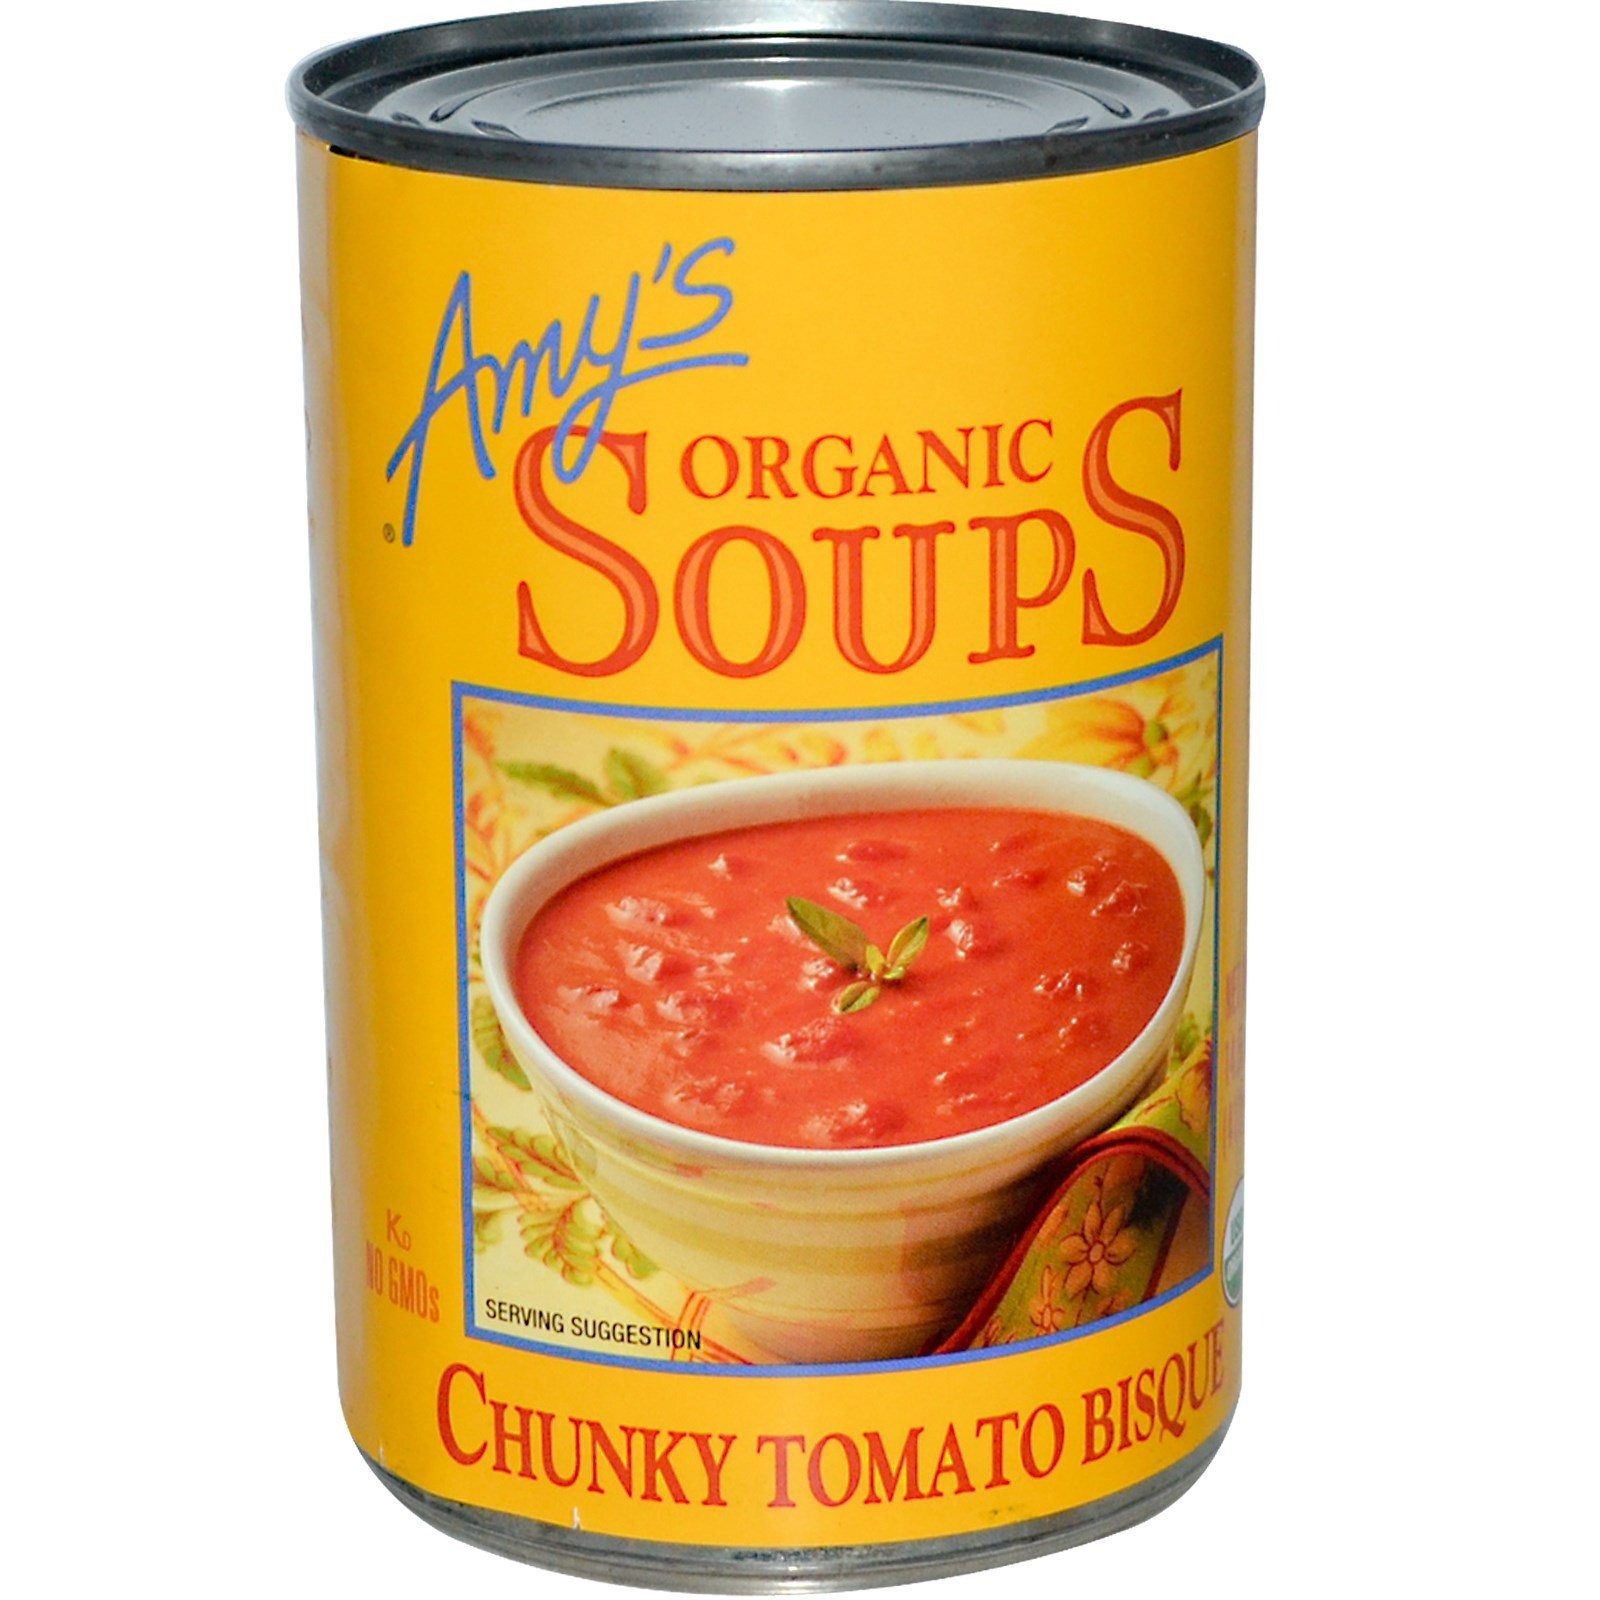
Item Name: Amy's Organic Chunky Tomato Bisque -- 12 fl oz
Bullet Point 1: 12 - 14.5 ounce Cans of Amy's Organic Chunky Tomato Bisque Canned Soups are a basic necessity in your pantry for lunch, supper, snack, appetizers, camping, quick meals or any time you need a quick and easy soup with no prep time!
Bullet Point 2: With a delicious, satisfying taste and easy pop - open non BPA lined can this Organic Chunky Tomato Bisque Canned Soup is a winner in prepackaged soups!
Bullet Point 3: Amy's Kitchen specializes in using only the freshest, high quality ingredients-indulge in a warm bowl of soup and you will soon forget it came from a can!
Bullet Point 4: Certified Gluten Free, soy free, corn free, non- GMO, in this delicious canned soup!
Bullet Point 5: Certified Kosher by the Tablet K-dairy.
Value: 12.0
Unit: Fl Oz

Price: 5.345